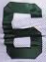
Number: 6